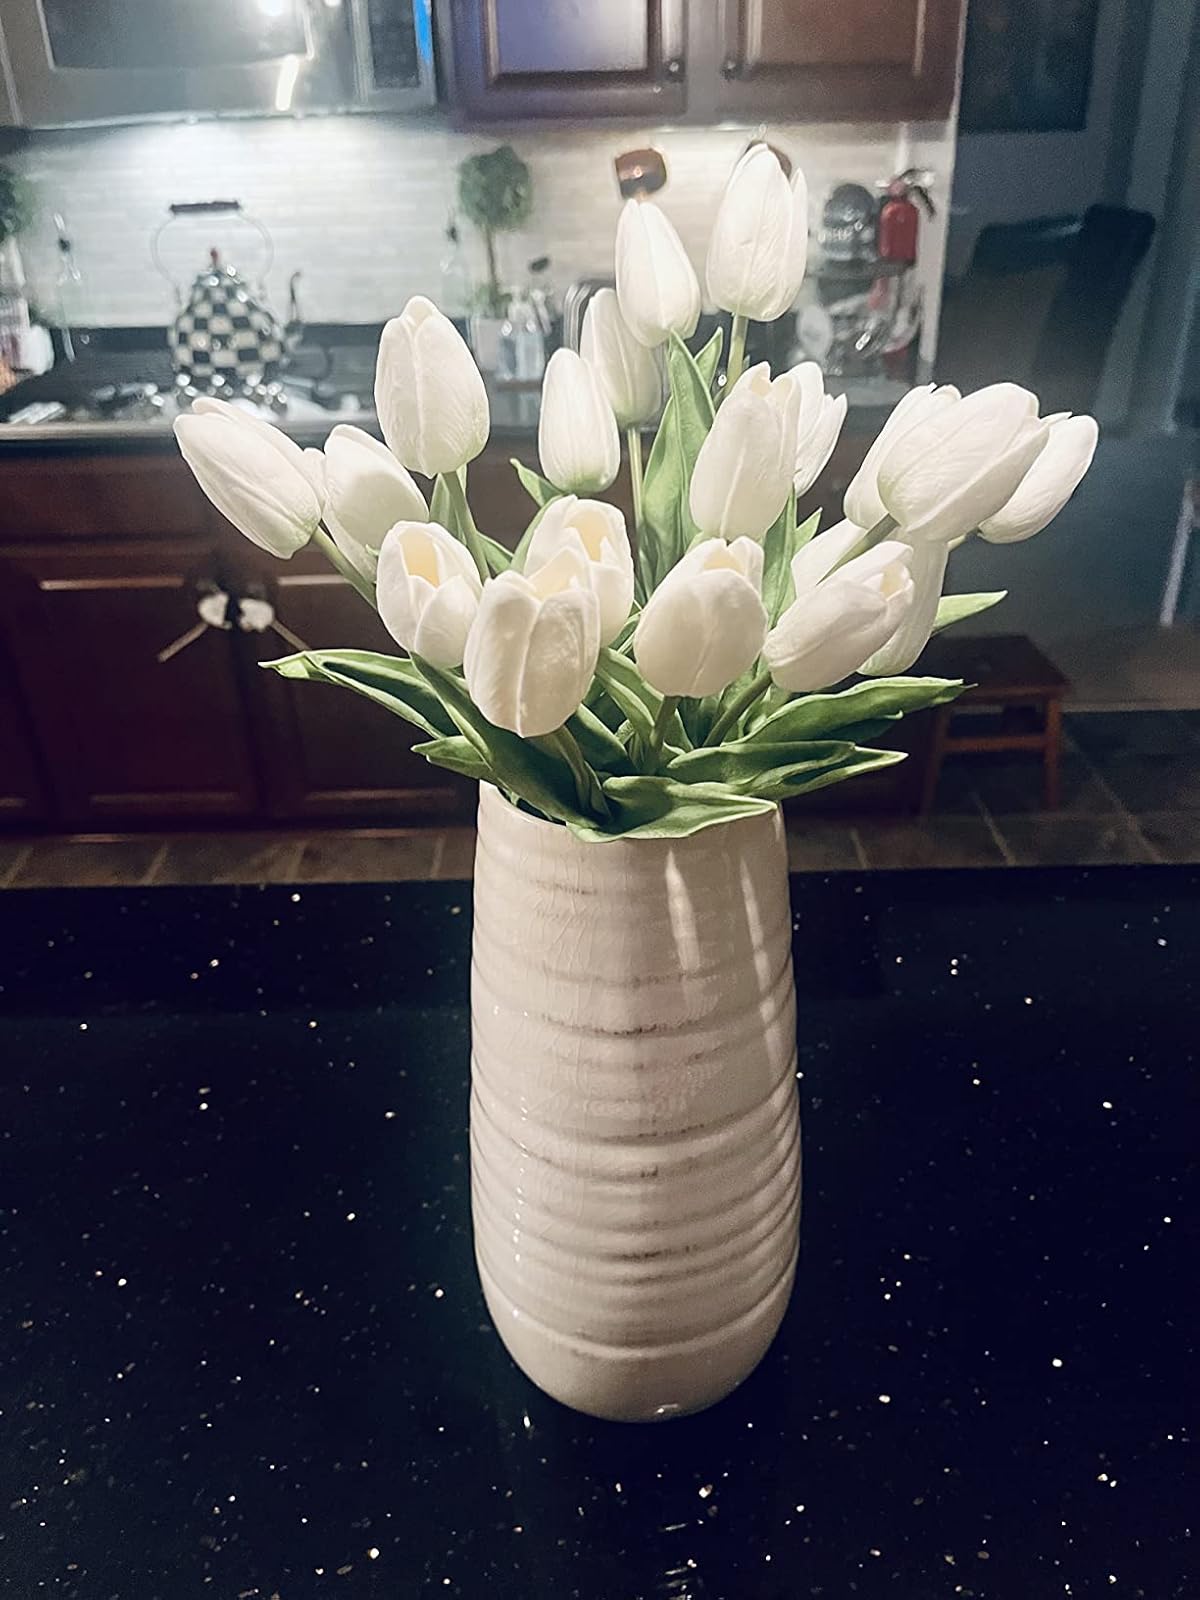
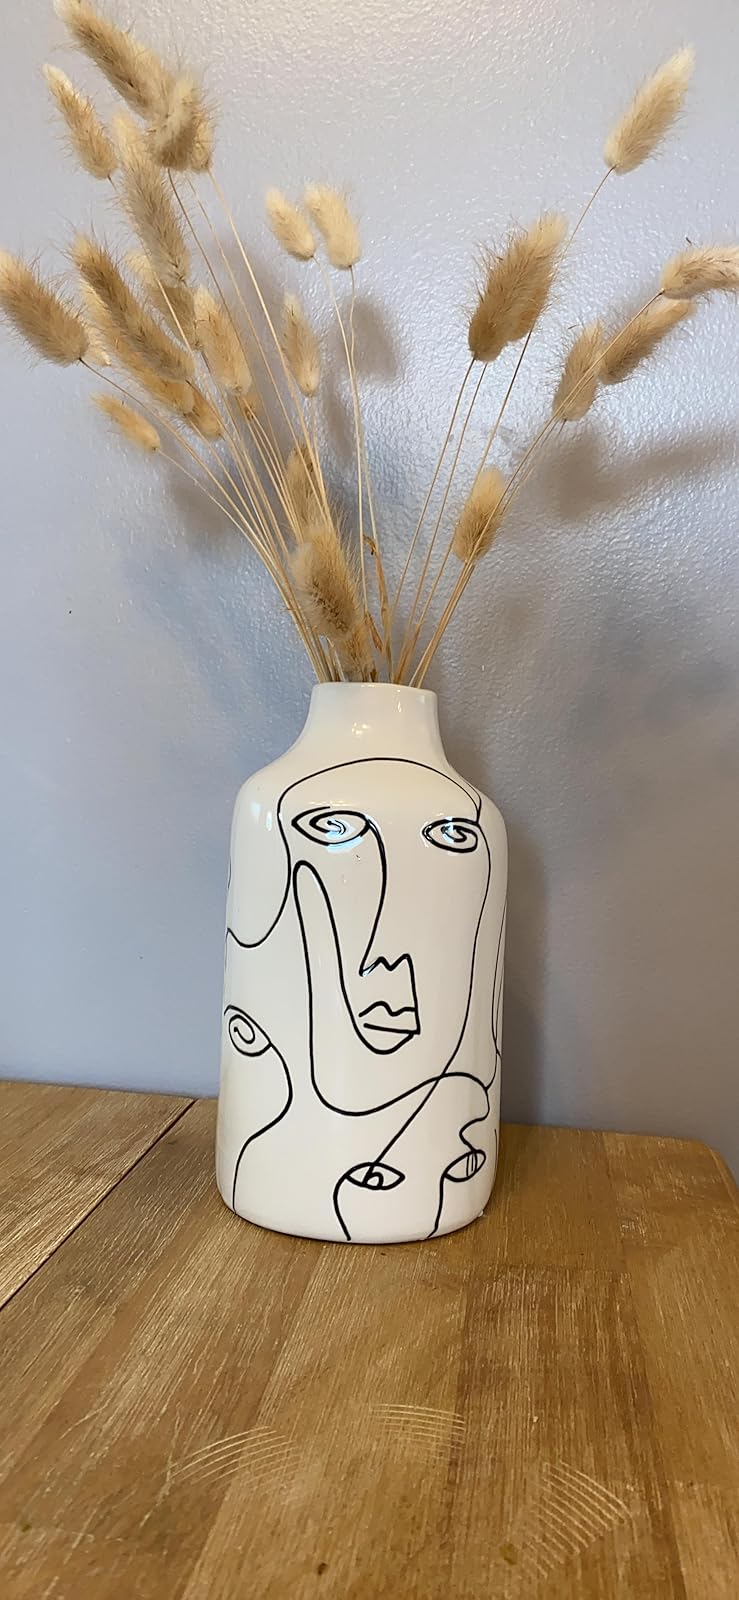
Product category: vase
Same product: no